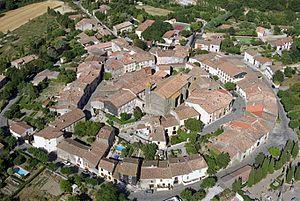
Vue aérienne de la circulade d'Alairac (11) prise à partir d'un ballon captif
Une circulade est un village du Gard, de l'Hérault ou de l'Aude qui est bâti en cercle autour d'une église ou d'un château fort. L'invention du nom et du concept est due à l'architecte-urbaniste Krzysztof Pawlowski en 1992. La dénomination employée par les géographes est celle de village rond. Les agglomérations de ce type sont médiatisées à des fins touristico-économiques par l'Association des villages circulaires du Languedoc.